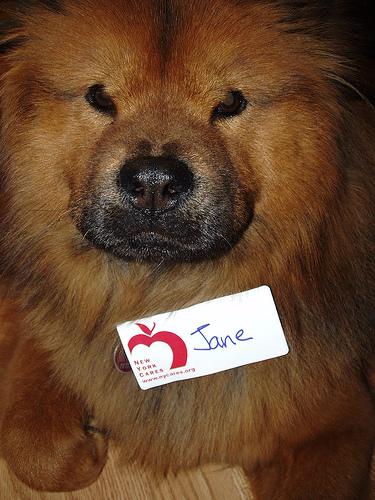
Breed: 329-n000119-chow